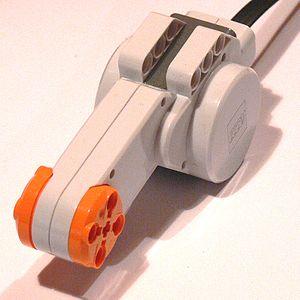
Lego Mindstorms NXT est un jeu de construction et de robotique présenté par Lego en 2006. Il succède à la gamme Lego Mindstorms RCX. En 2010, Mindstorms NXT en est à sa version 2.0. Il sera lui-même succédé quelques années plus tard par Lego Mindstorms EV3.